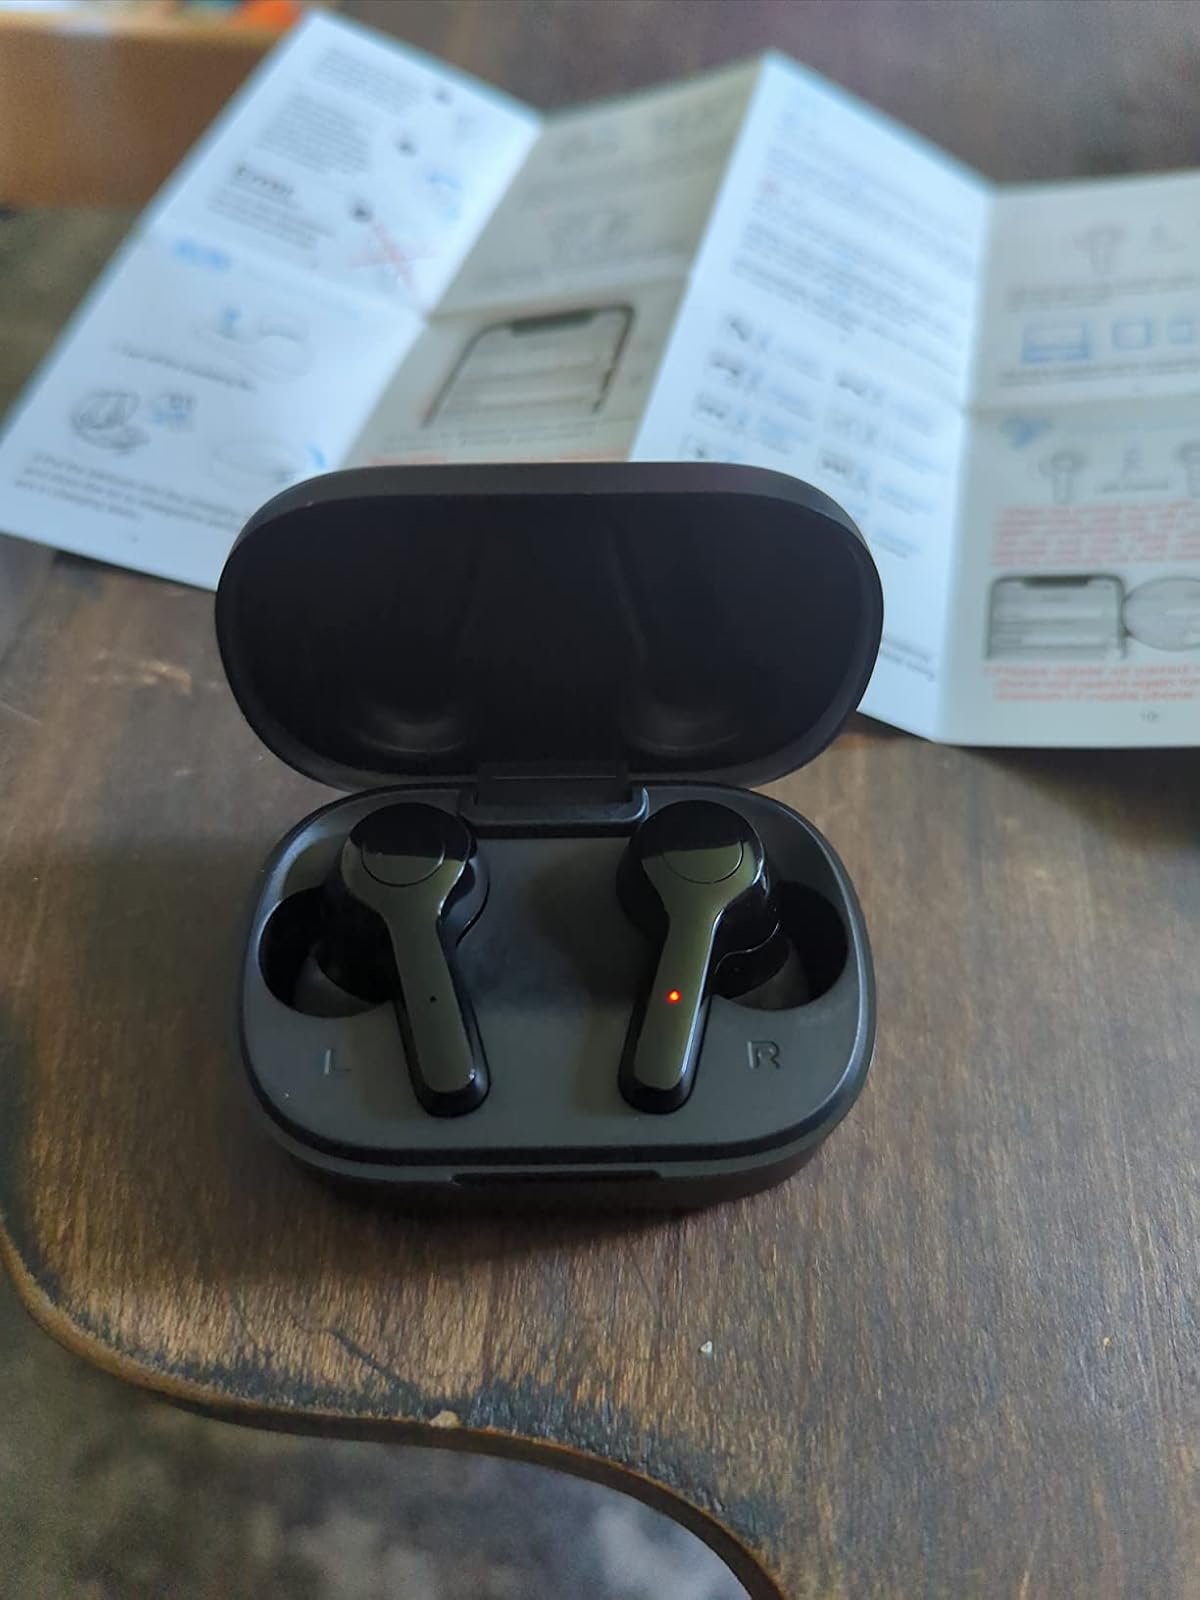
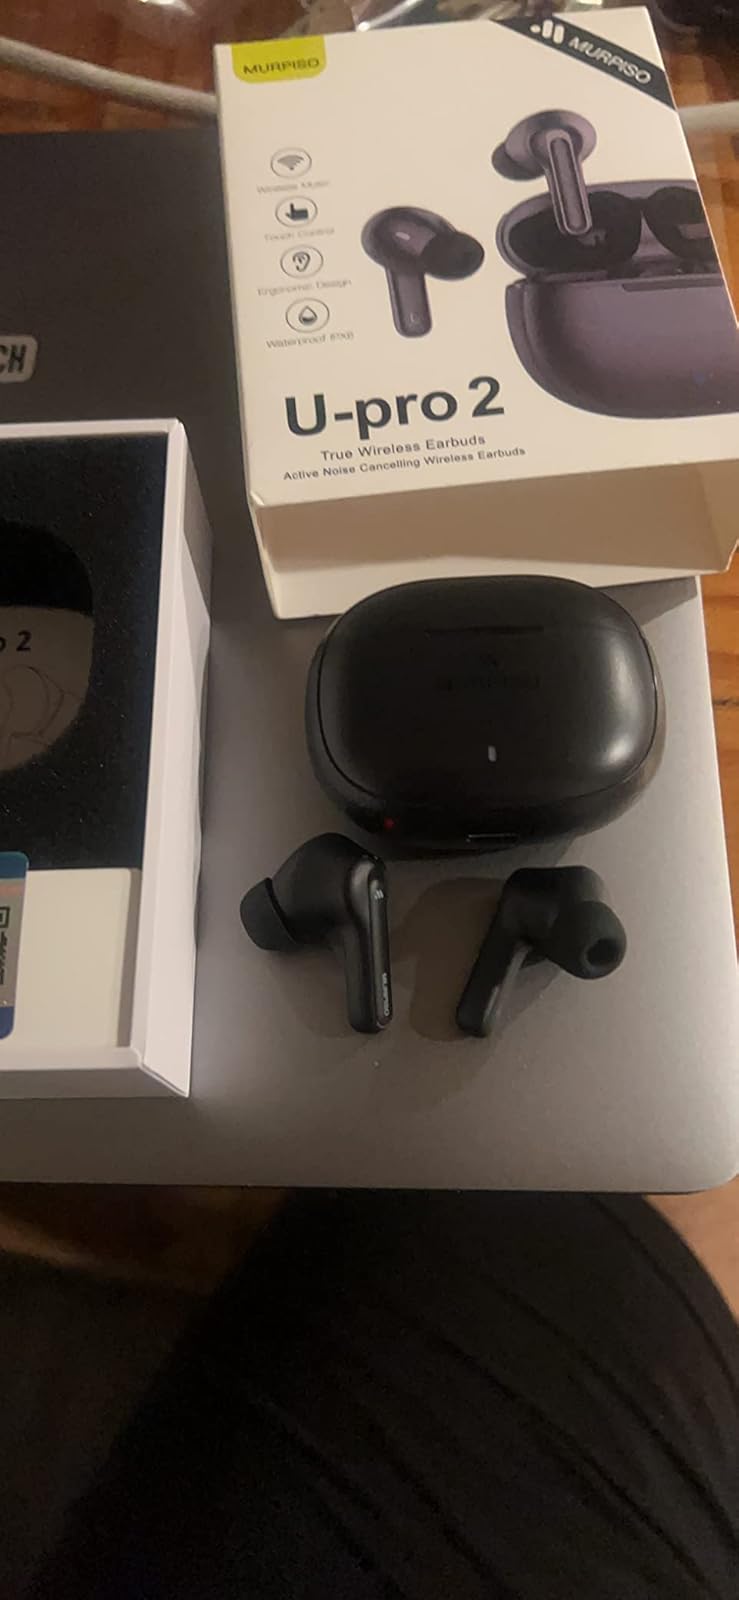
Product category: earbuds
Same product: no